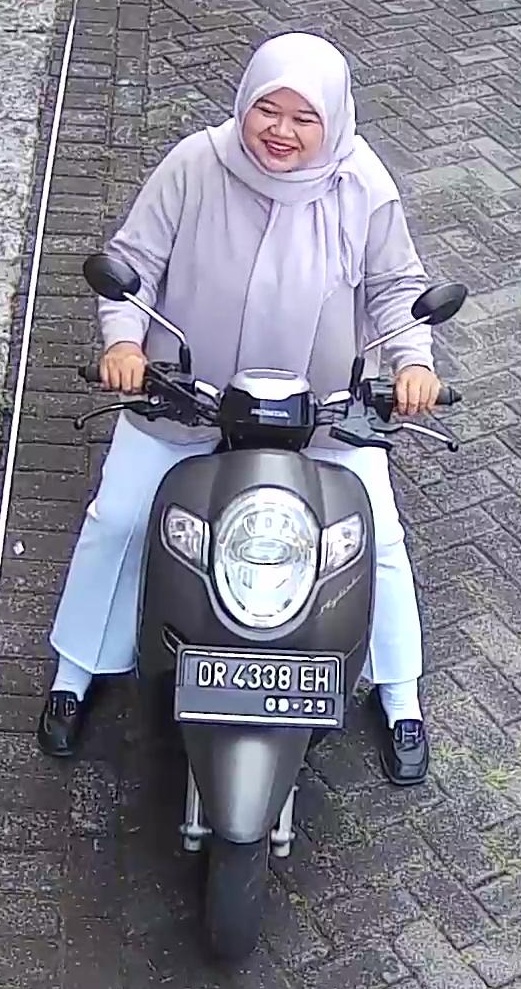
person-with-helmet: 0
person-without-helmet: 1